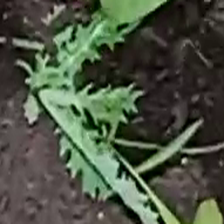
Weed species: Bilayat_(Mexicana_Argemone)